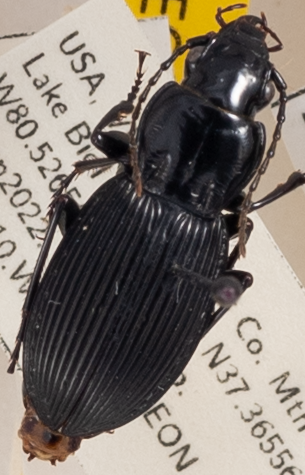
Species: Pterostichus lachrymosus
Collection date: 2022-06-28
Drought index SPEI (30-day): -0.616
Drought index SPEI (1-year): -0.922
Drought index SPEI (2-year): -0.46